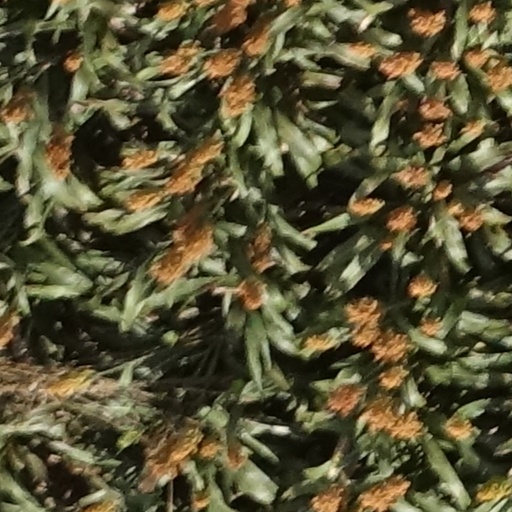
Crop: sorghum